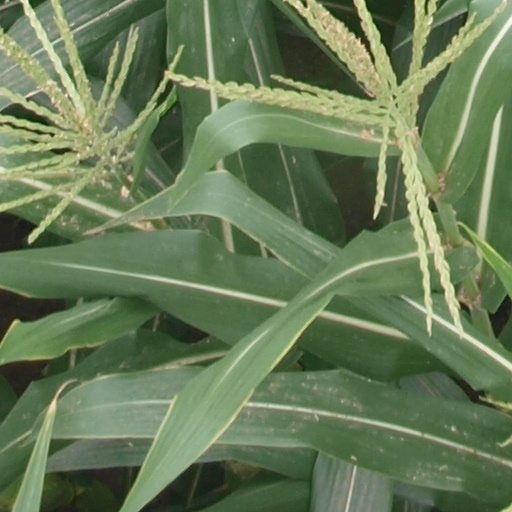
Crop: maize; corn